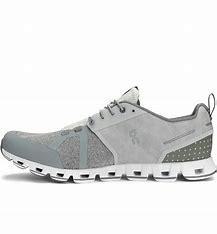
Brand: ON
Model: Cloud Terry